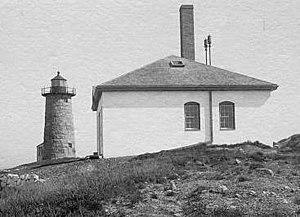
Le phare de Libby Island est un phare actif situé sur Libby Island marquant l'embouchure de la baie de Machias à Machiasport, dans le Comté de Washington.